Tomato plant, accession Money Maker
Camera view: horizontal (90 deg, fisheye); turntable rotation: 270 degrees
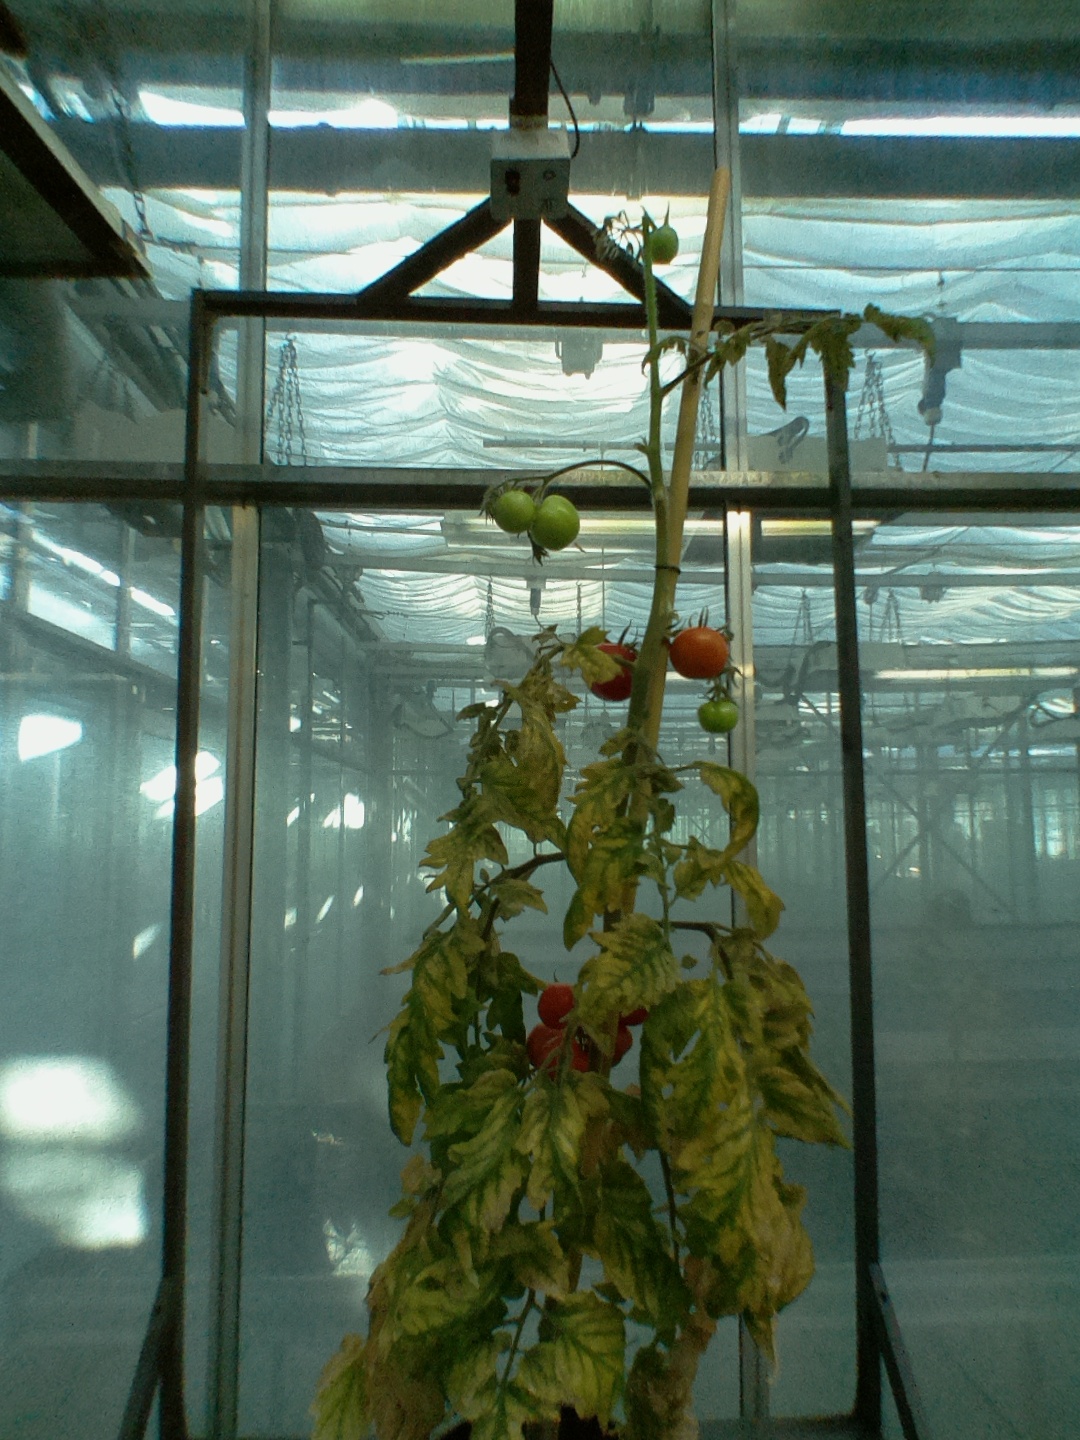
BBCH growth stage 88: 80%-90% of fruits show typical fully ripe color